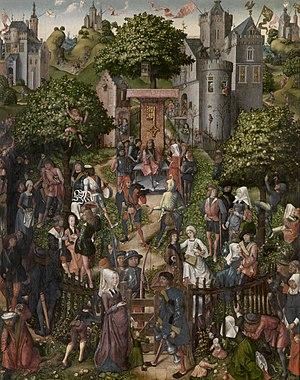
La liste des biens classés de la Communauté flamande de Belgique est une liste de biens culturels mobiliers classés situés Région flamande.